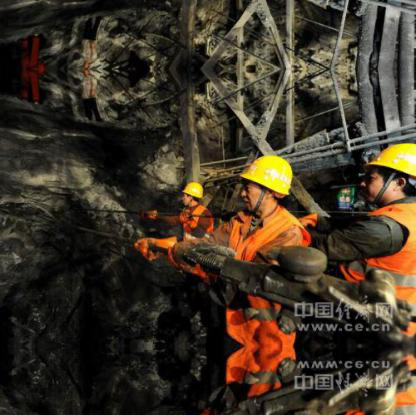
Objects in the image:
label: helmet
label: helmet
label: helmet